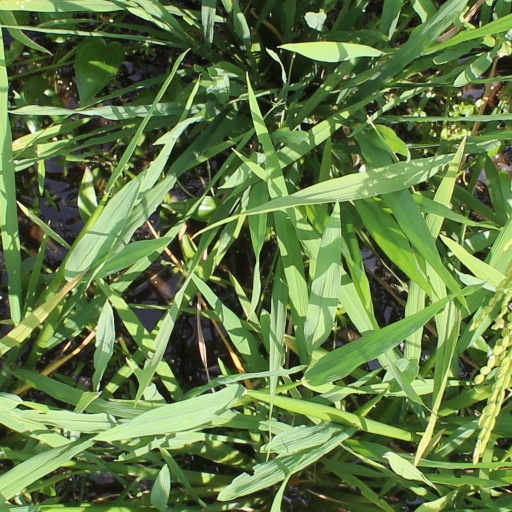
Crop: rice